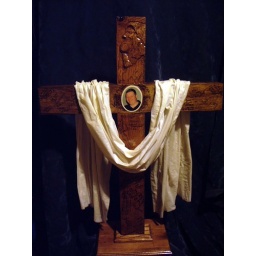
A close friend that was killed in a car wreck, so I carved this cross for his mother.